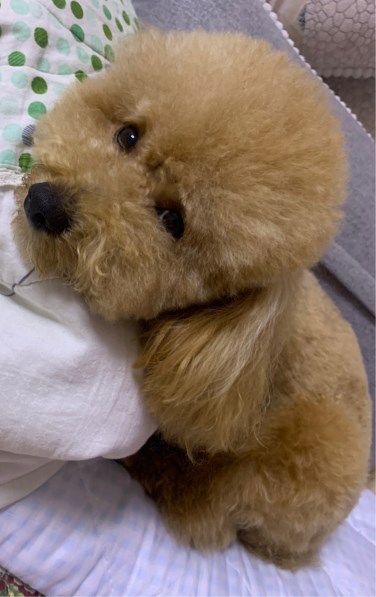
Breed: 7449-n000128-teddy